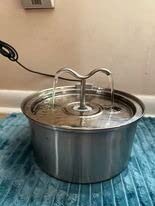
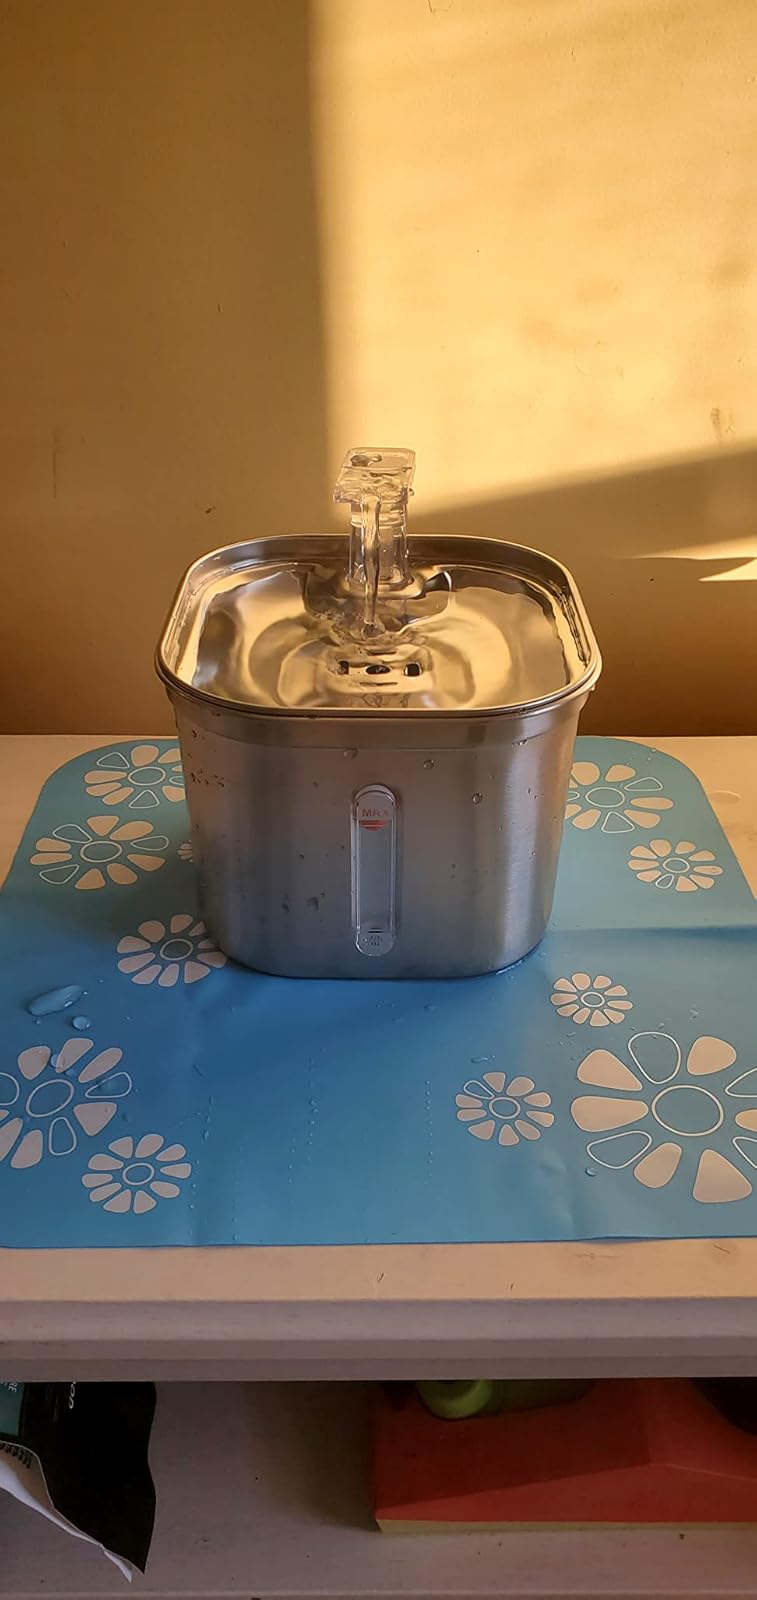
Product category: items_bowl
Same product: no